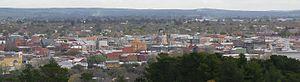
Ballarat est une importante ville continentale de l'État du Victoria, en Australie. Avec 98 888 habitants, c'est, par sa population, la troisième ville de l'État, derrière Melbourne et Geelong, la troisième ville continentale de toute l'Australie derrière Canberra, la capitale fédérale et Toowoomba, dans le Queensland. Elle est située à environ 120 km au nord-ouest de Melbourne. Située à 441 m au-dessus du niveau de la mer, elle occupe une superficie administrative d'environ 740 km², une surface bâtie d'environ 75 km².